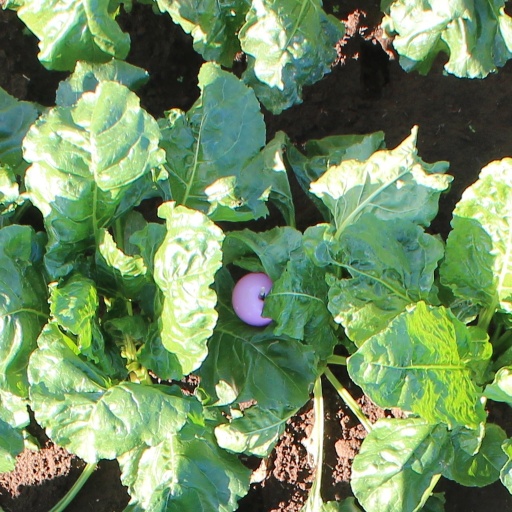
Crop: sugar beet